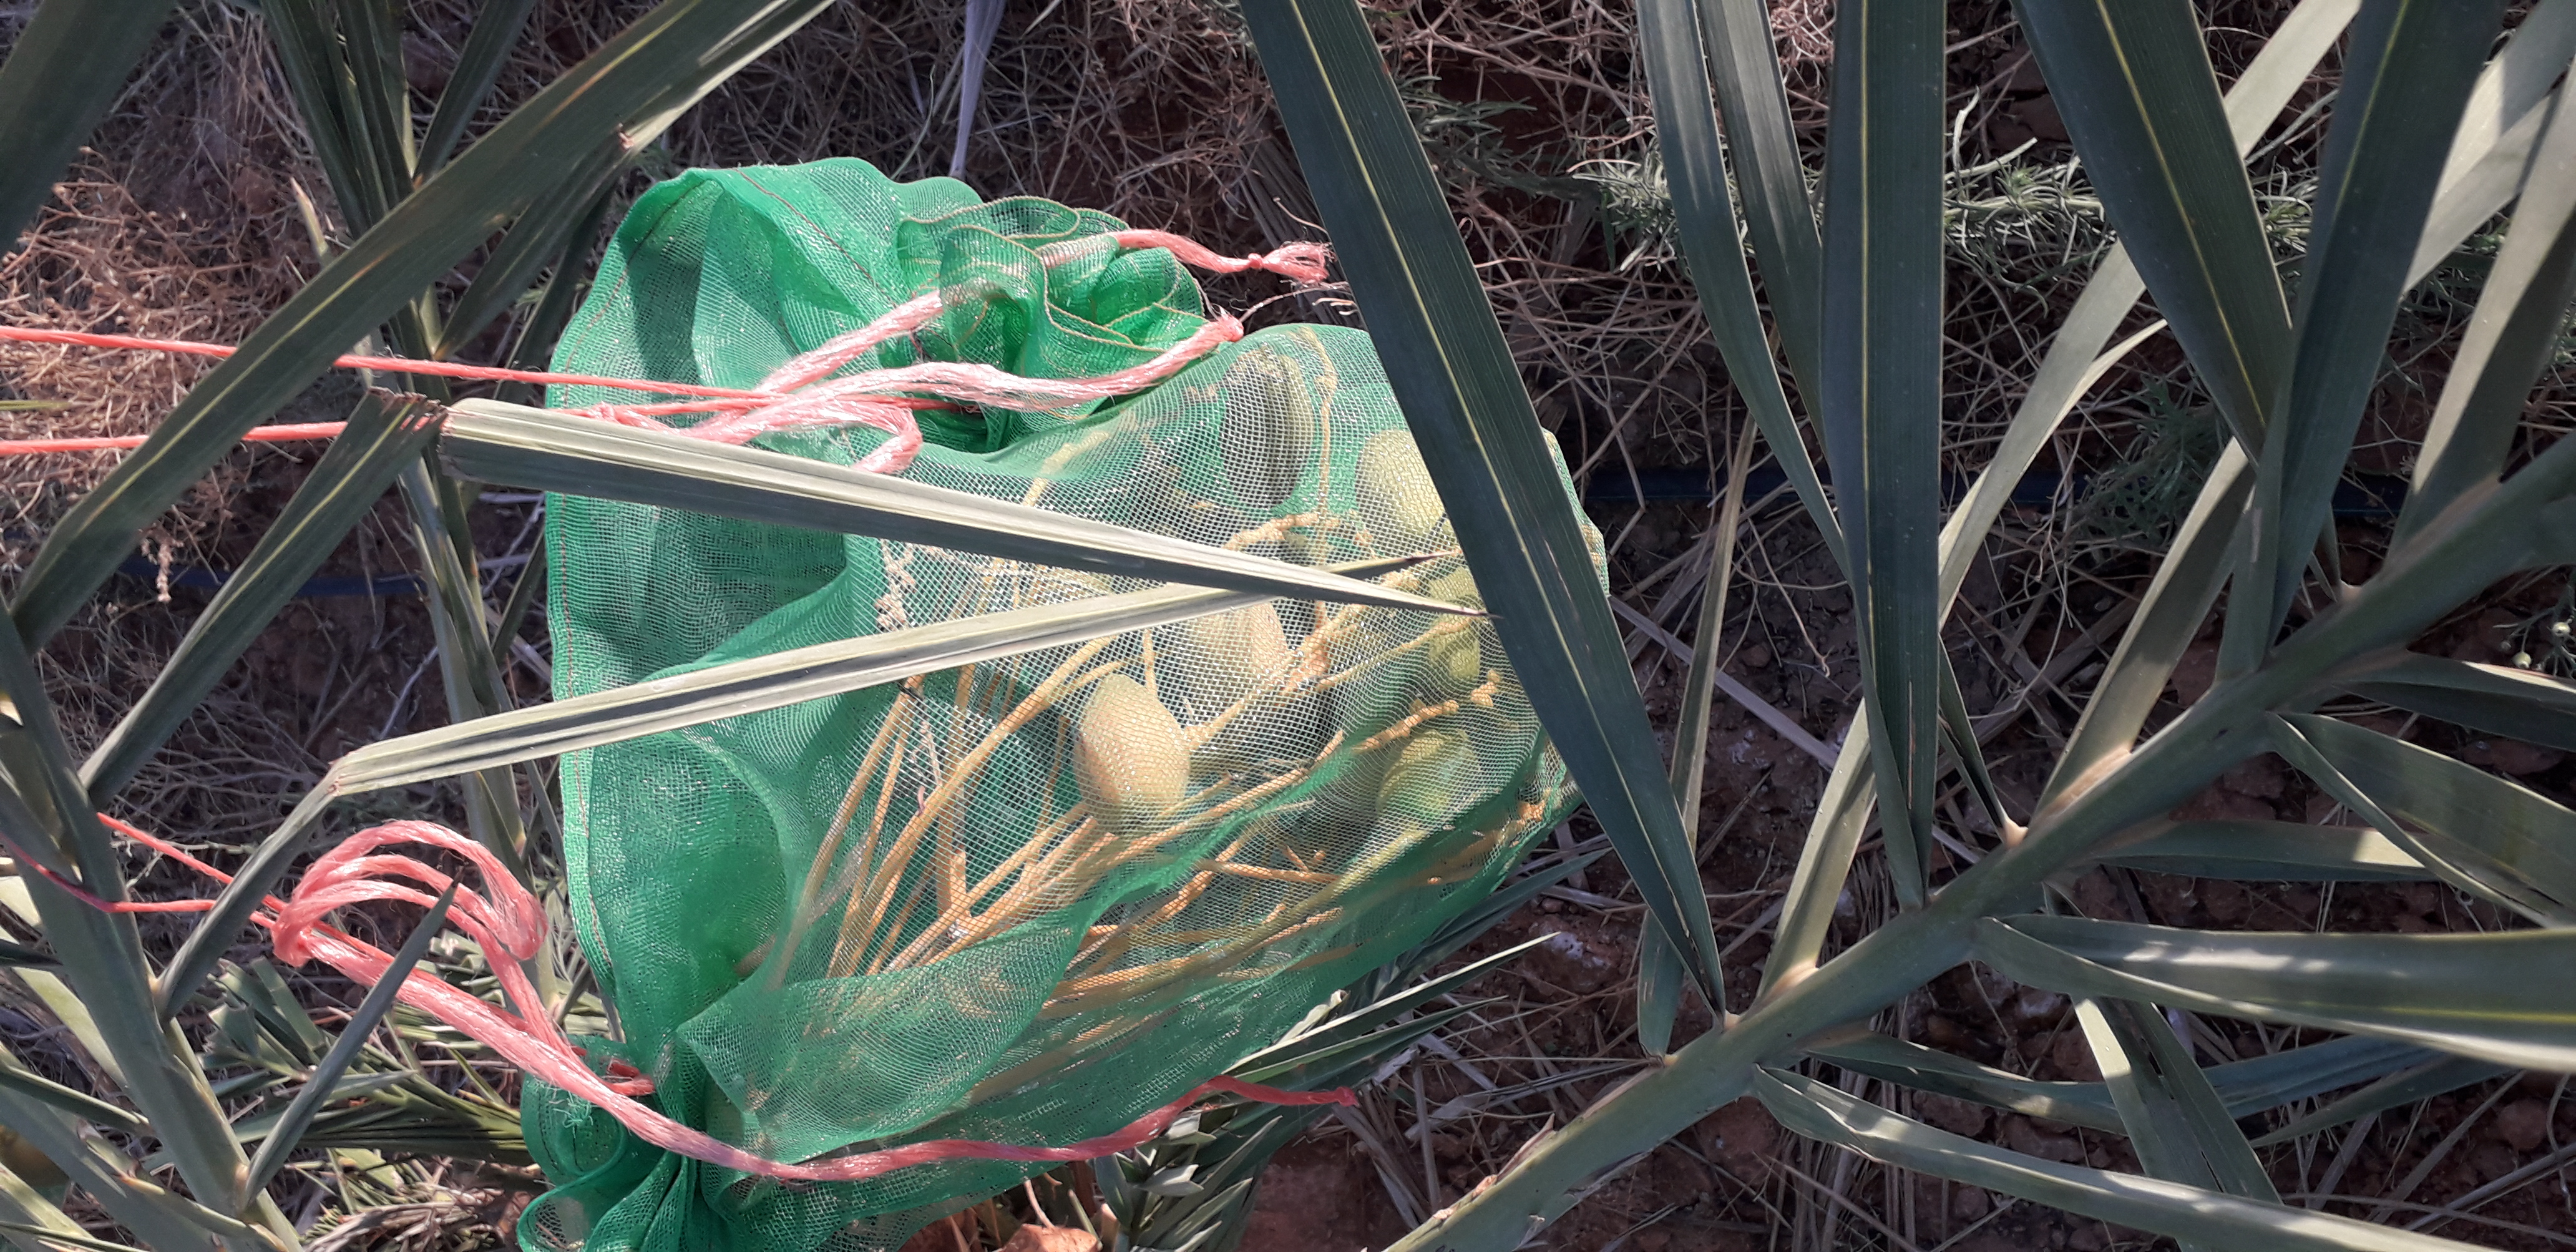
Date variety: Boumajhoul